Naval operations in the Dardanelles campaign

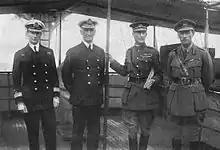

The fleet lost more ships than the Royal Navy had suffered since the Battle of Trafalgar; on 23 March, de Robeck telegraphed to the Admiralty that land forces were needed. He later told the Dardanelles Commission investigating the campaign, that his main reason for changing his mind, was concern for what might happen in the event of success, that the fleet might find itself at Constantinople or on the Marmara sea fighting an enemy which did not simply surrender as the plan assumed, without any troops to secure captured territory. With the failure of the naval assault, the idea that land forces could advance around the backs of the Dardanelles forts and capture Constantinople gained support as an alternative and on 25 April, the Gallipoli campaign commenced.